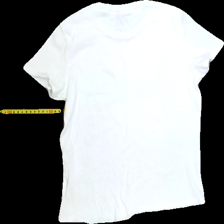
View: back
Type: T-shirt
Category: Ladies
Brand: Not Applicable
Colors: White
Material: 100%cotton
Pattern: Plain
Cut: Regular, C-collar
Season: All
Trend: No trend
Stains: No
Damage: 1
Price range: <50
Recommended usage: Export